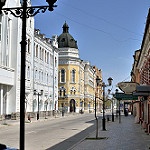
Scene: Outdoor